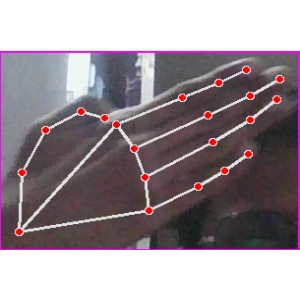
अक्षर: घ